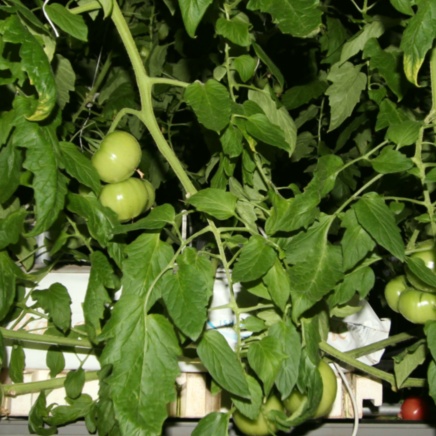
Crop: tomato